Green supply chain management

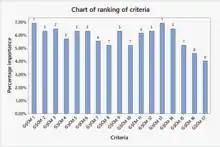
Chart of Percentage importance of GSCM criteria

This result was obtained when the authors considered the GSCM criteria for choosing a supplier for an electronics company in Brazil (a developing country). Depending on the situation, it is possible that other GSCM criteria are deemed to be more important by the decision-makers. (For example, if the same research were done in a developed country instead of a developing country, other criteria might have received a higher ranking).